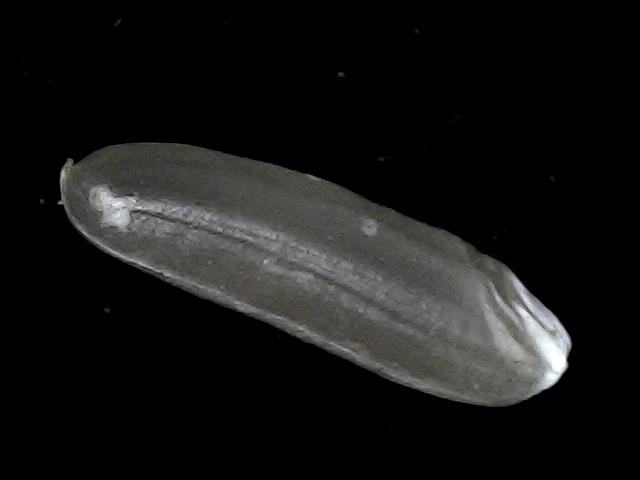
Rice variety: BD70